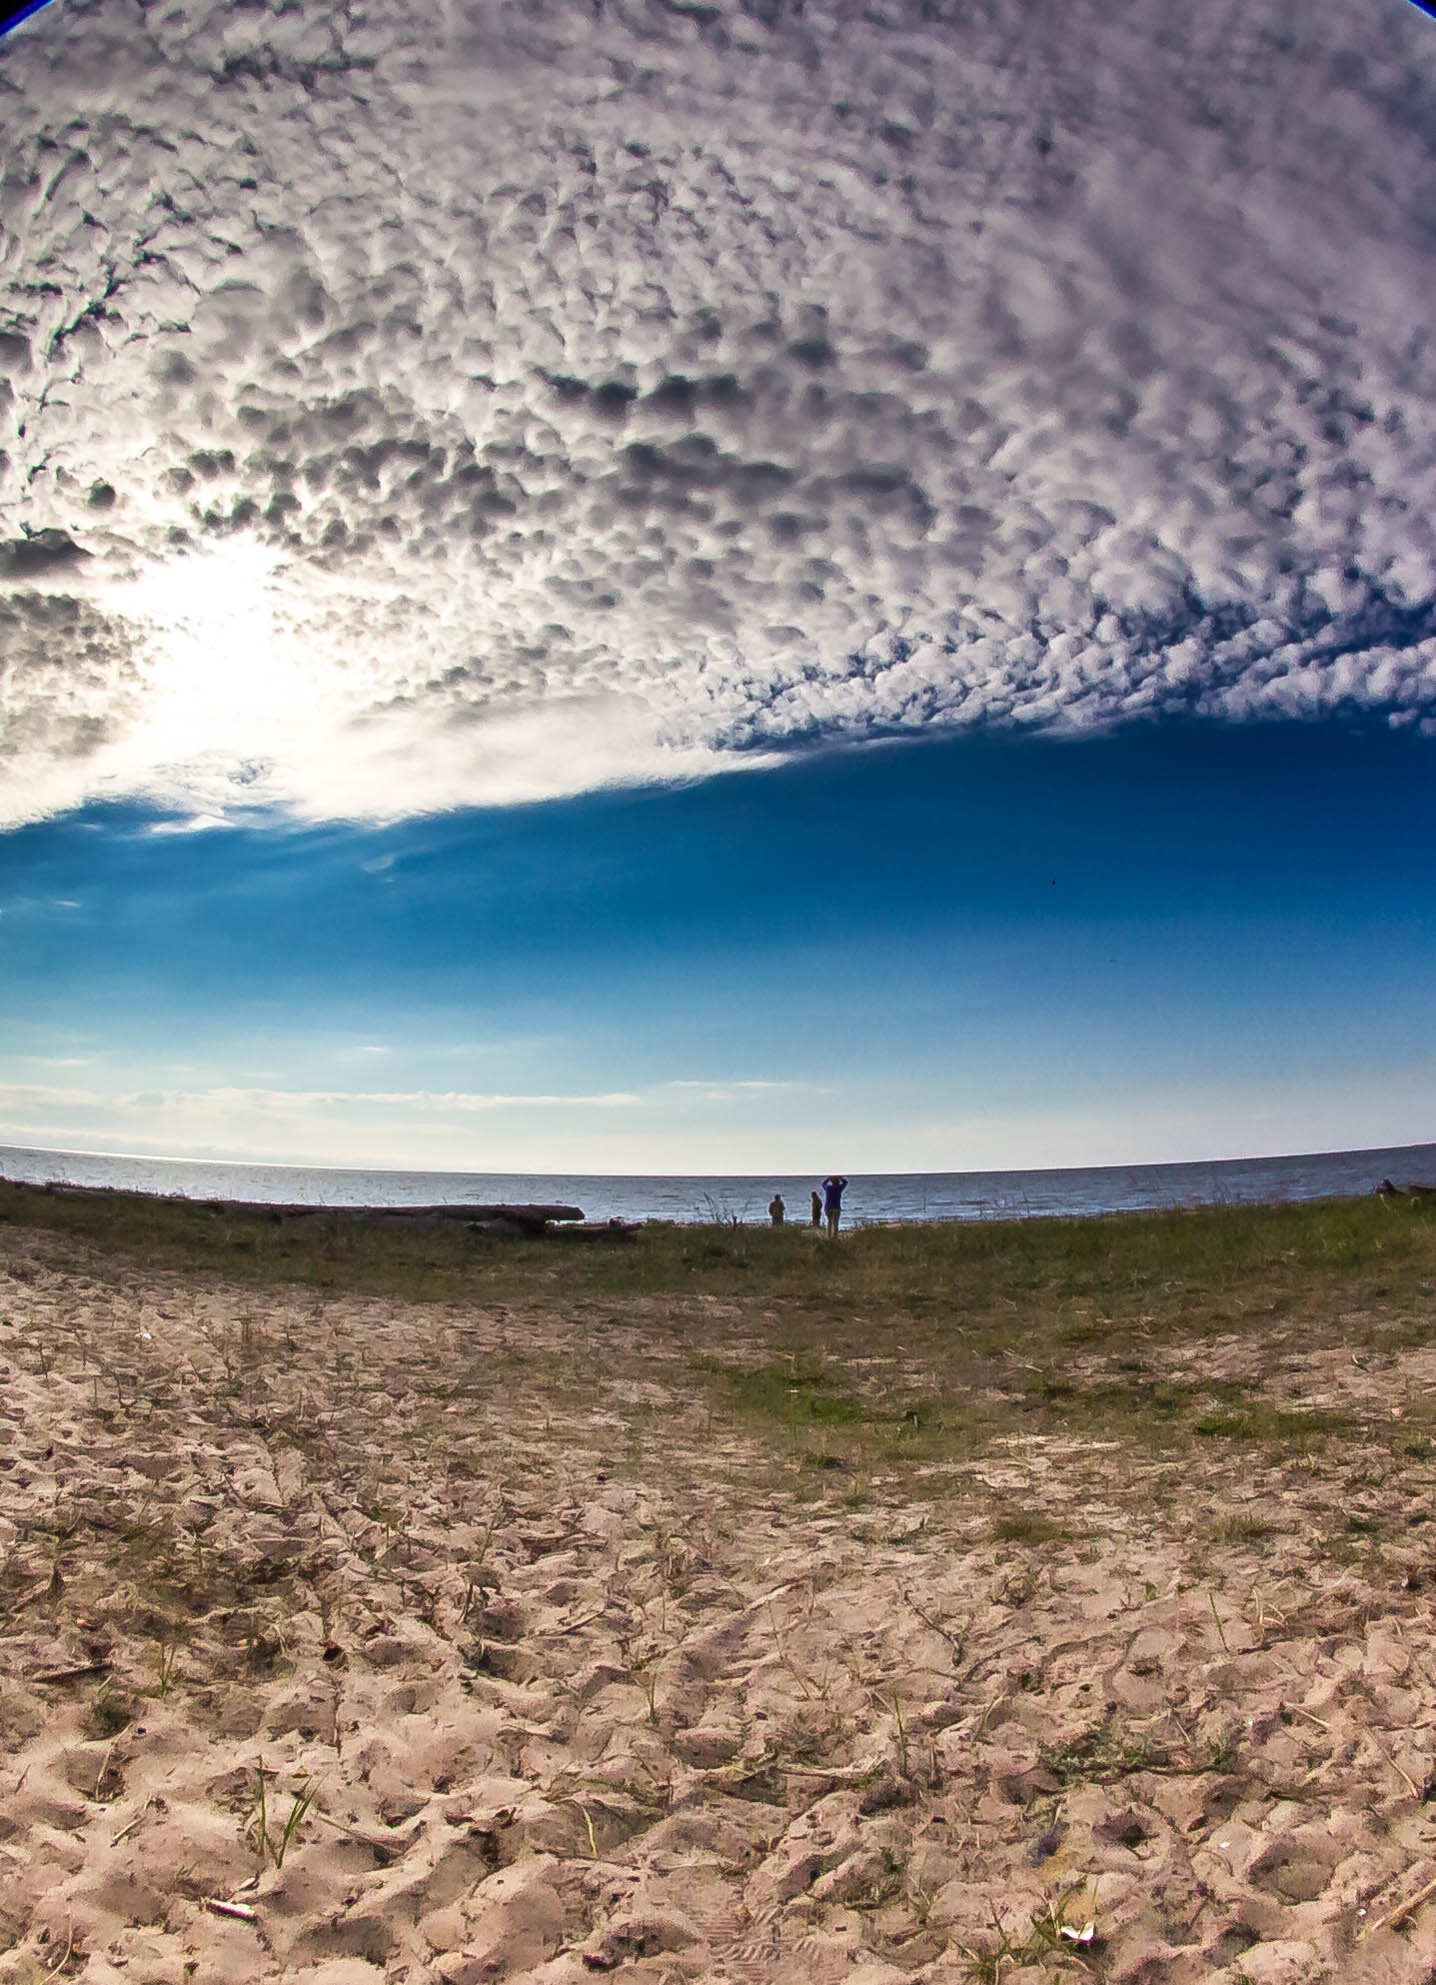
beach, sea, coast, water, nature, grass, sand, ocean, horizon, cloud, people, plant, sky, sun, sunset, sunlight, shore, wave, wind, summer, vacation, dusk, reflection, cumulus, bay, blue, terrain, body of water, blue sky, sunny, clouds, clear sky, vegetation, day, cape, the glare, dark blue sky, white sea, sun behind the clouds, fish eye, yellow sand, atmosphere of earth, wind wave